Stanley Malamed

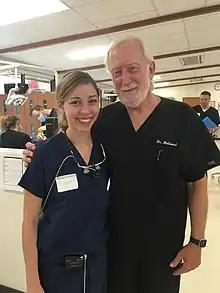
Malamed with an attendee of an IV sedation course, September 2017

Malamed was born in the Bronx, New York. He was adopted and raised Jewish.